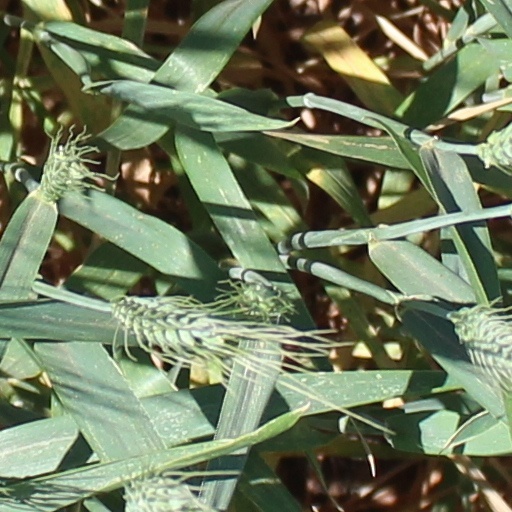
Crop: wheat